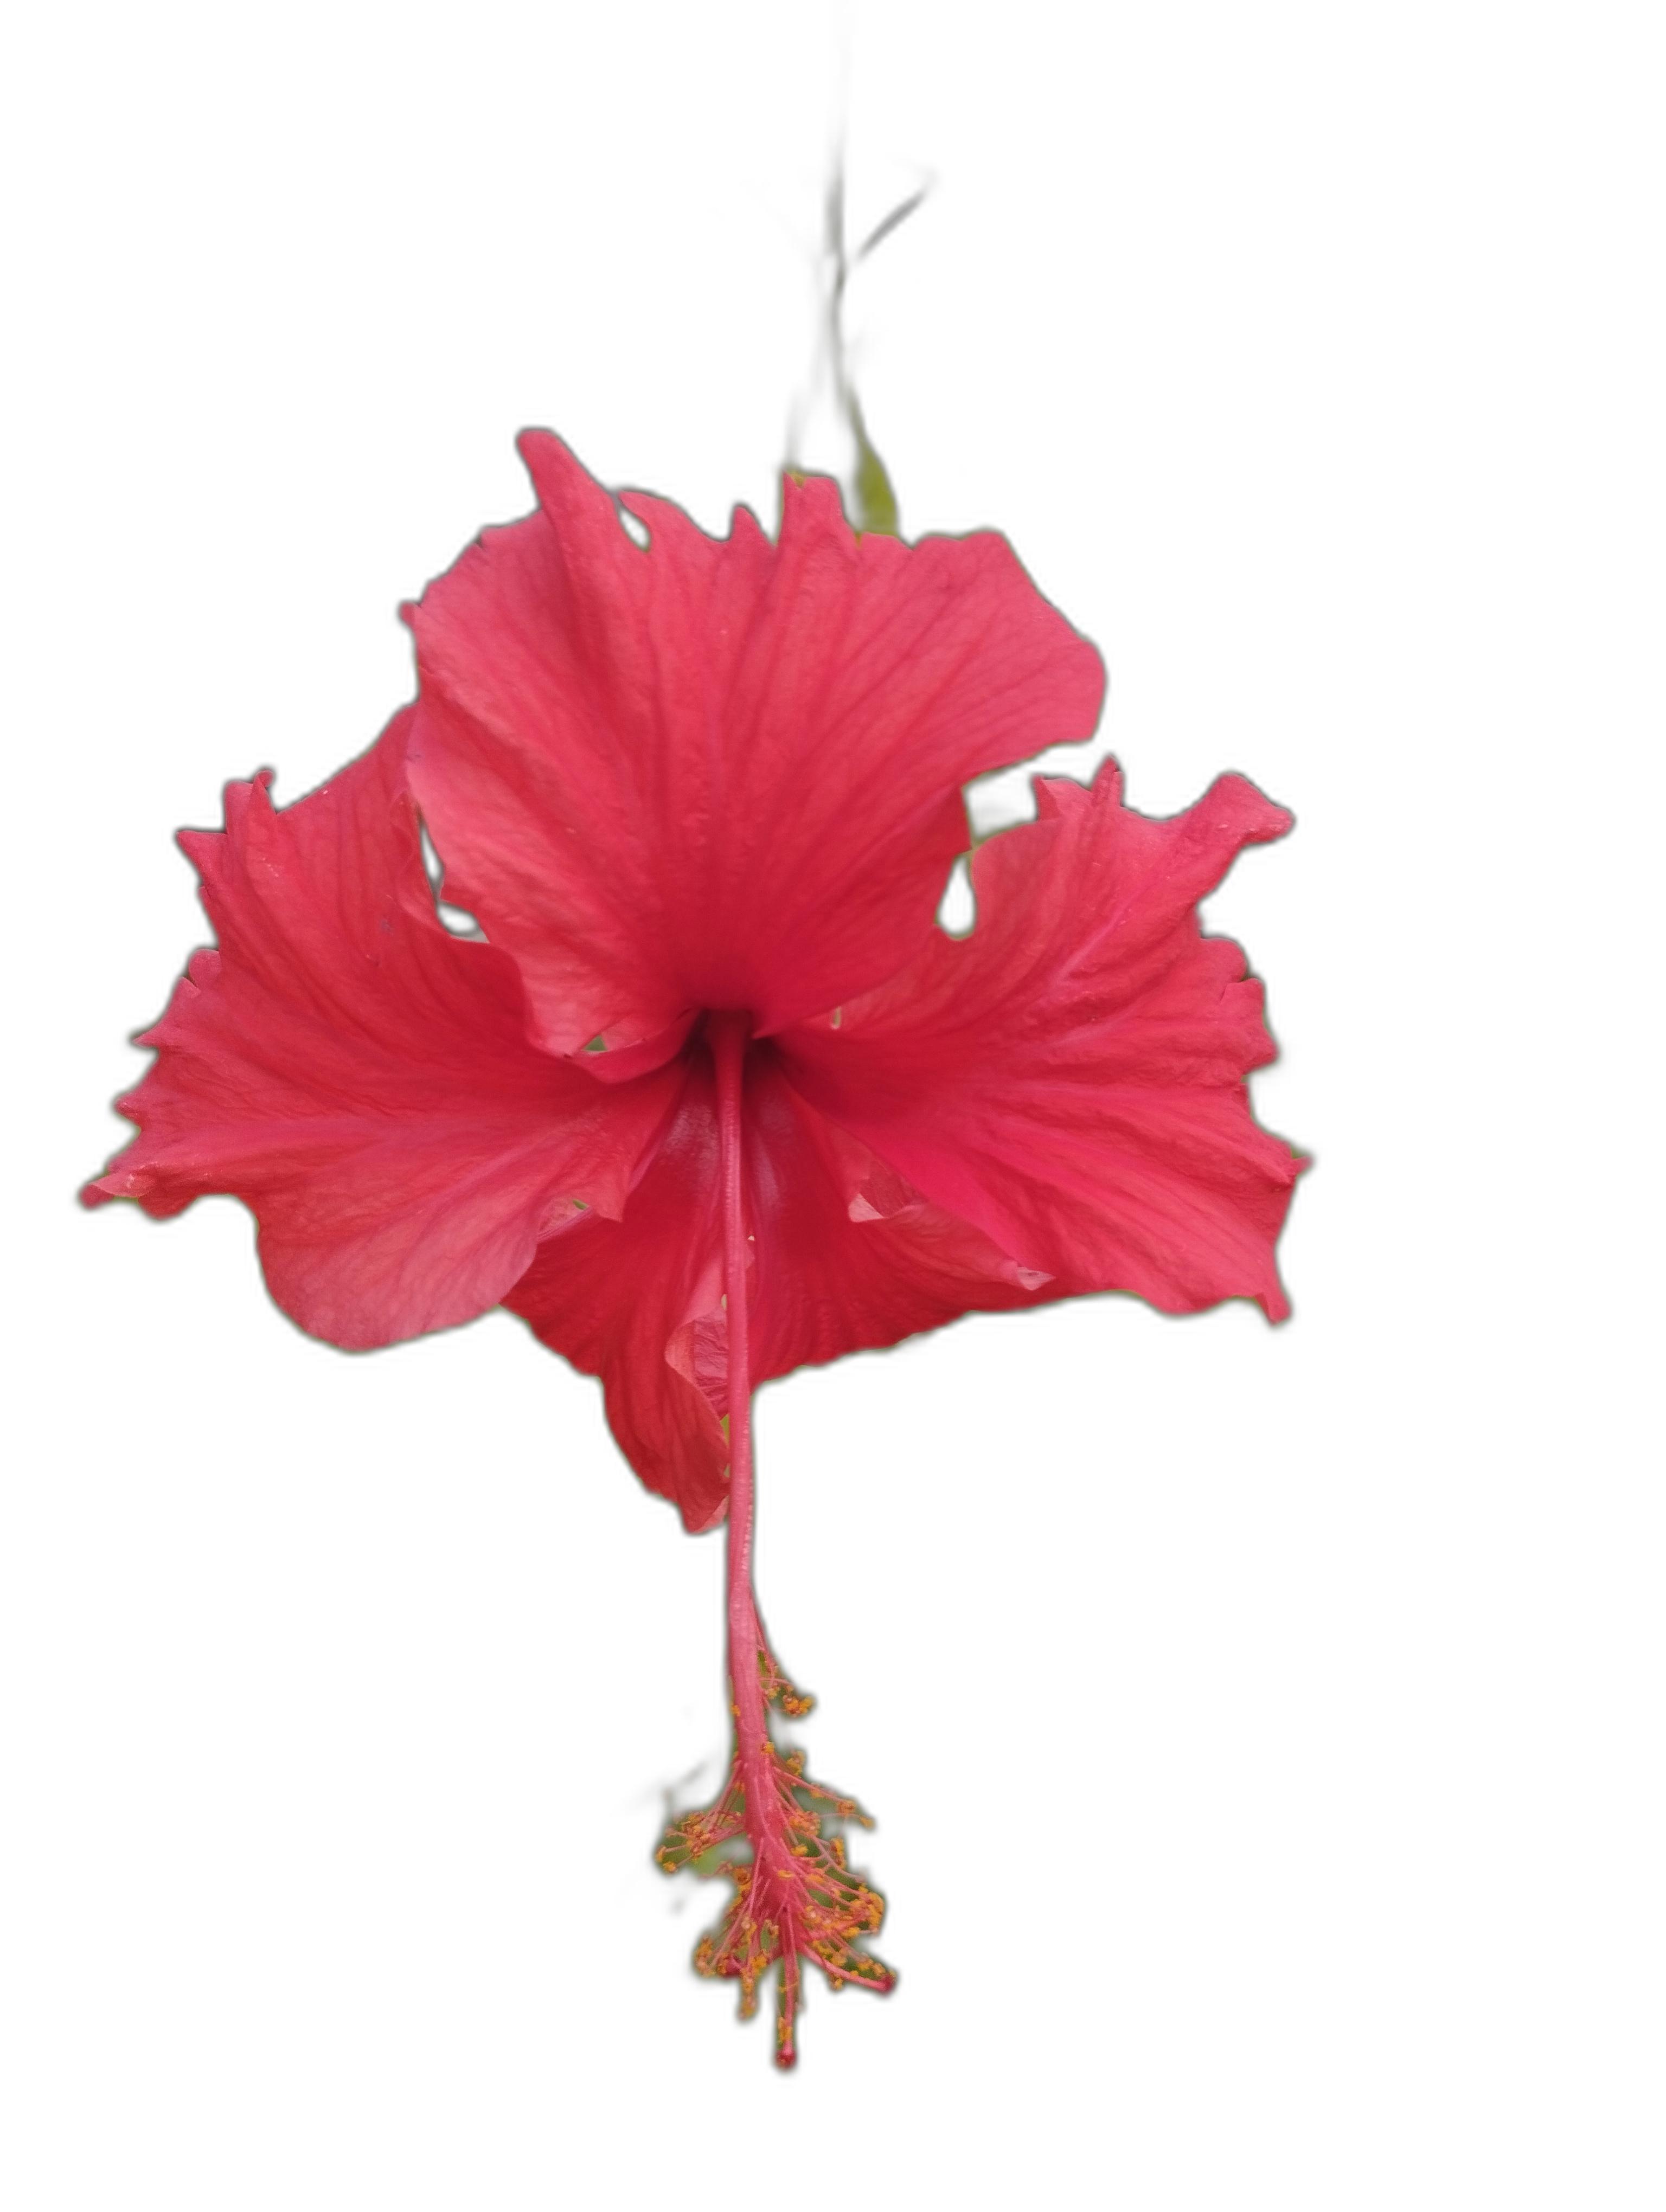
Label: Hibiscus